Simon Montagu, 1st Baron Montagu

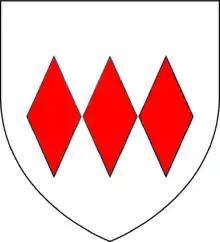
Arms of Montagu: "Argent, three fusils conjoined in fess gules"

Simon de Montagu, 1st Baron Montagu (died 1316) ("alias" de Montagu, de Montacute, Latinized to "de Monte Acuto" ("from the sharp mountain"), from the French "mont aigu", with identical meaning) was summoned to Parliament by writ and thereby became the 1st Baron Montagu. He was the ancestor of the Montagu family, Earls of Salisbury.